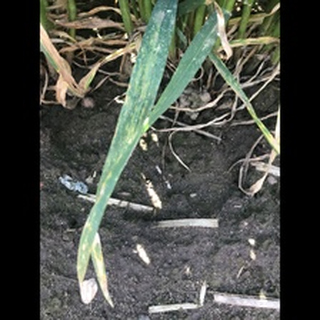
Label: wheat_septoria